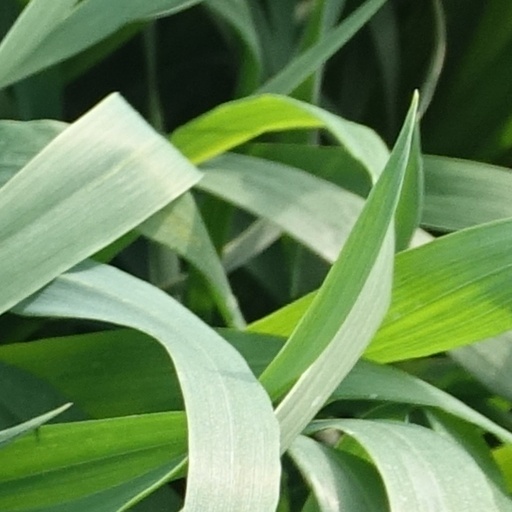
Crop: wheat